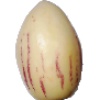
Label: Pepino 1